Ticks (film)

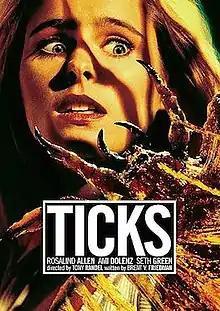

Ticks, also known as Infested, is a 1993 direct-to-video horror film directed by Tony Randel and starring Peter Scolari, Seth Green, Rosalind Allen, Ami Dolenz, Alfonso Ribeiro, and Clint Howard.